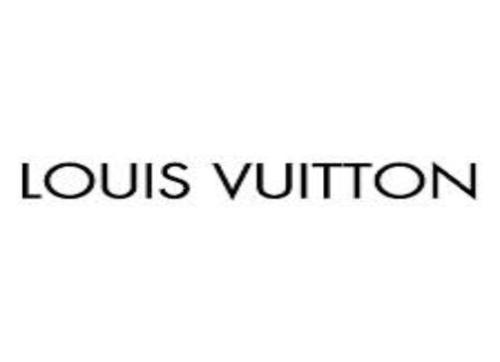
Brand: louis vuitton-1
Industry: Clothes